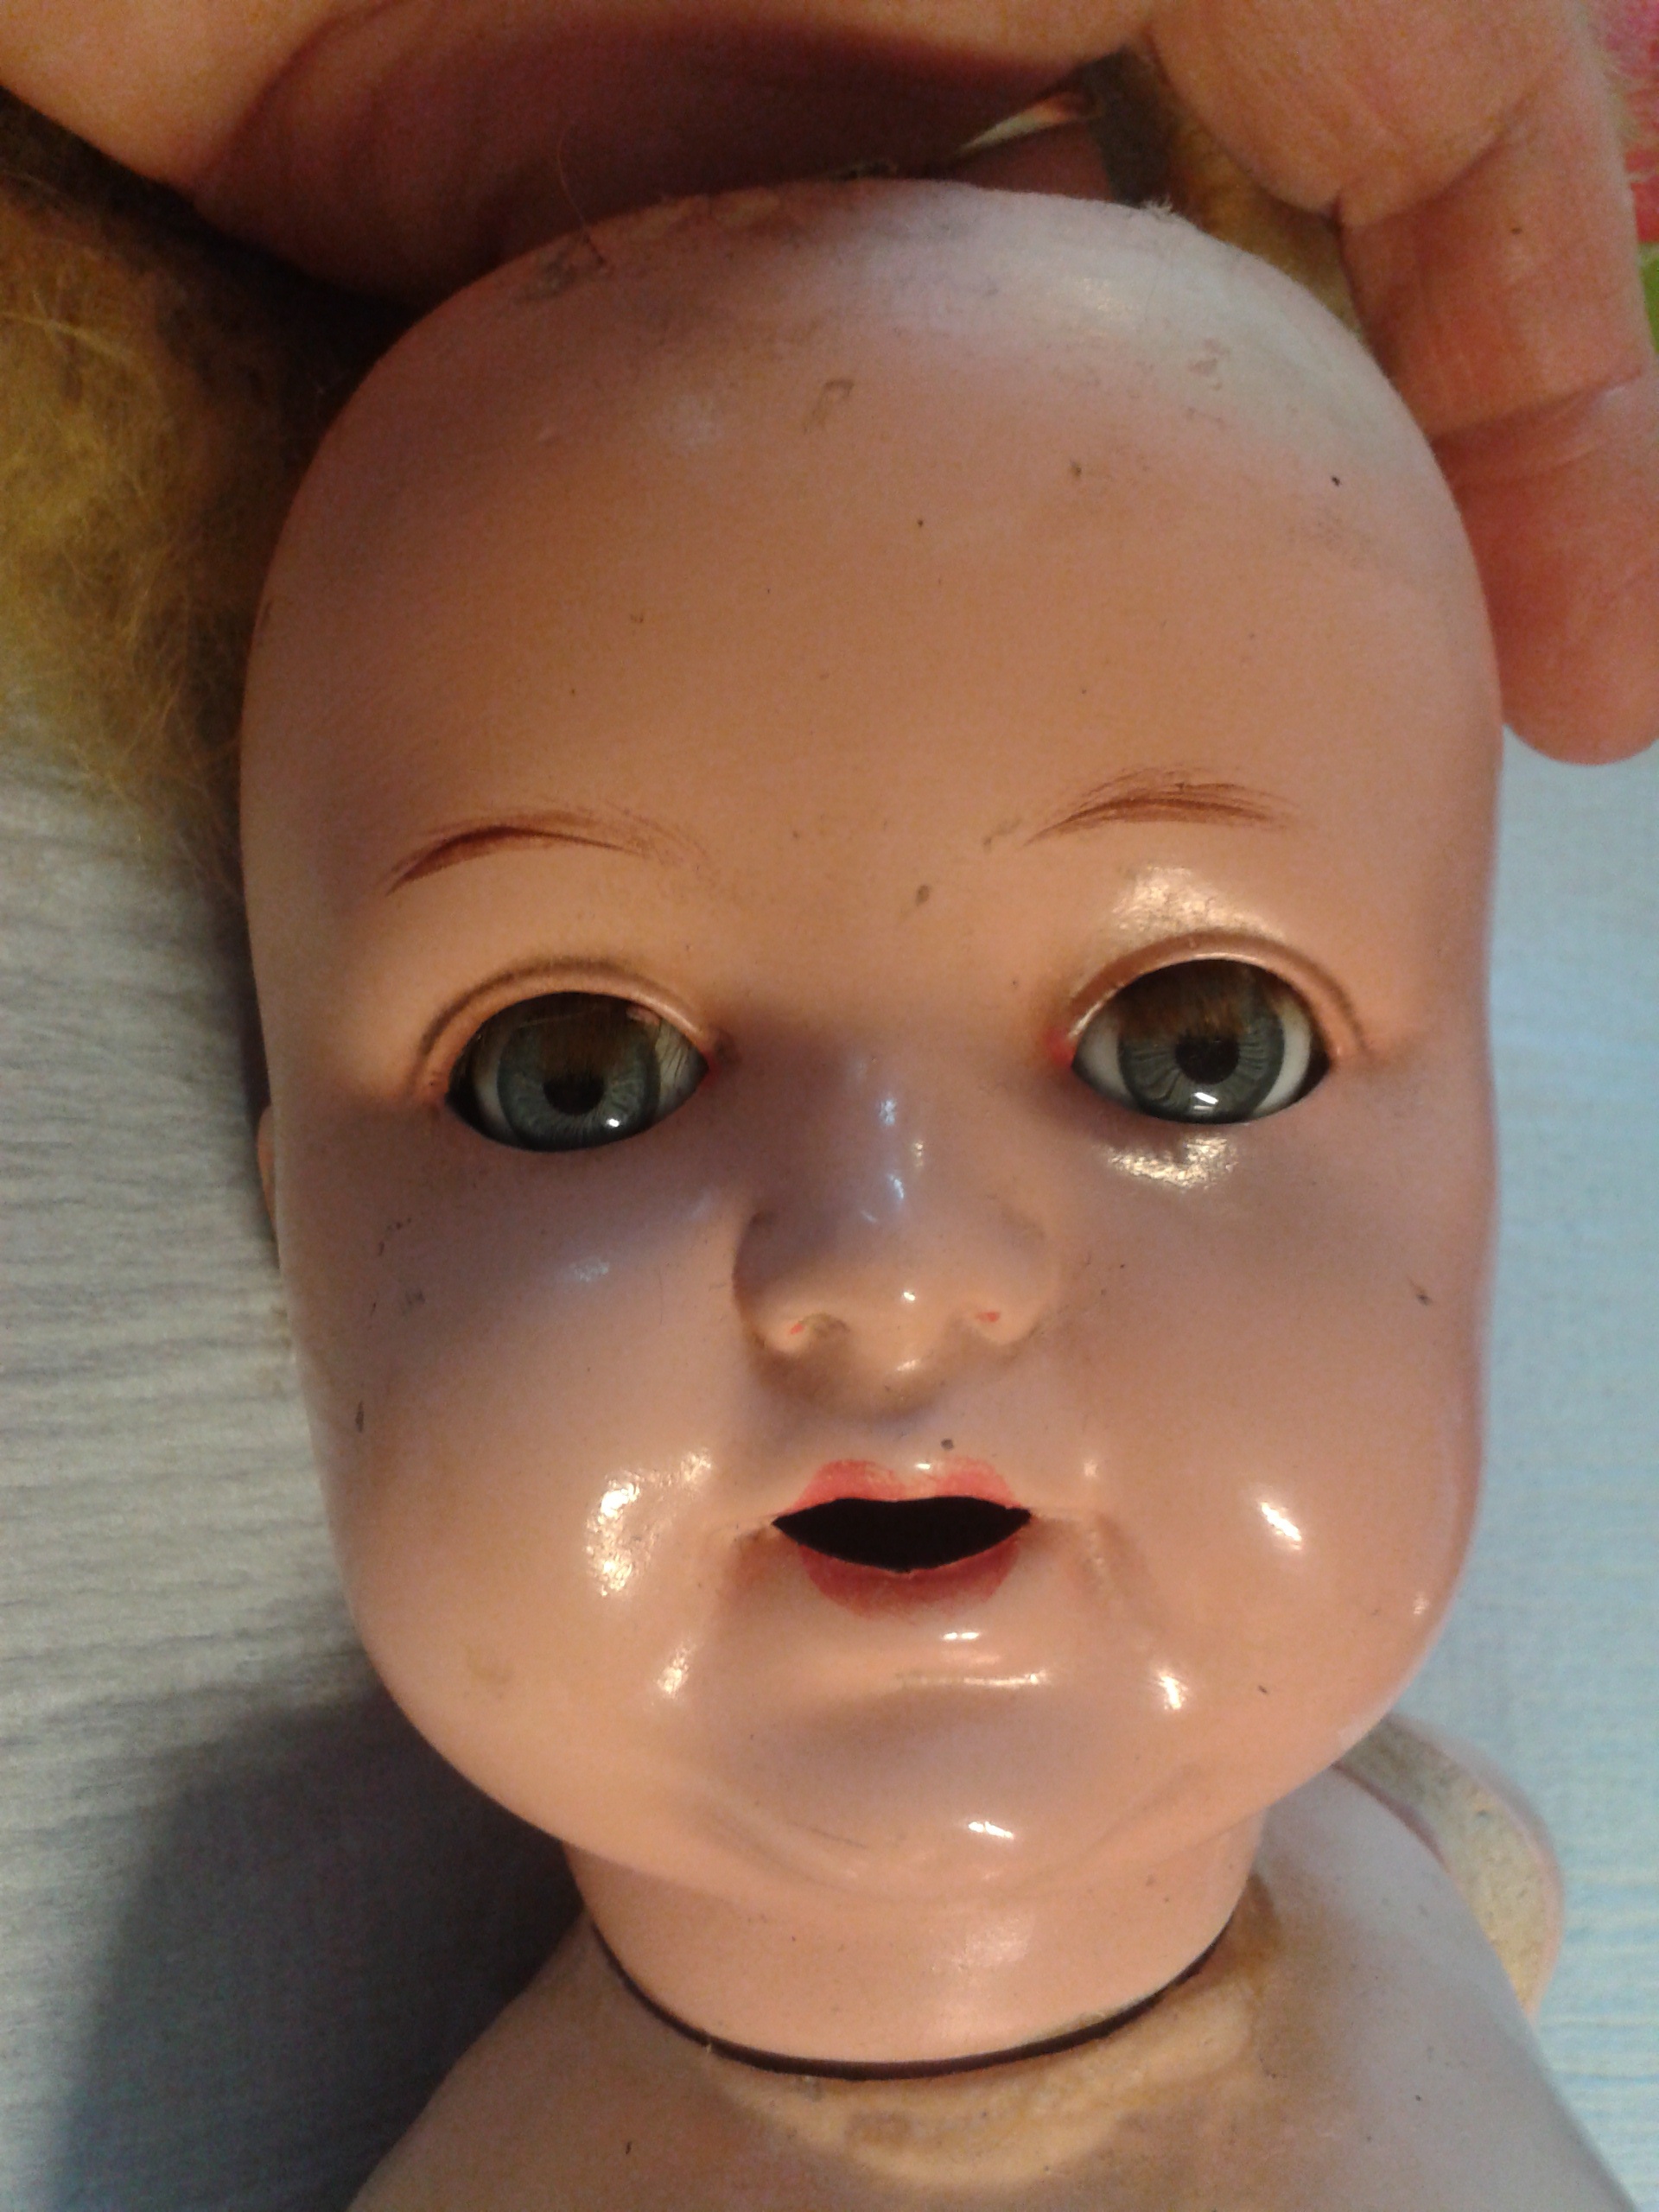
vintage, old, child, grunge, clothing, pink, toy, lip, mouth, close up, face, doll, nose, eyes, eye, head, skin, beauty, organ